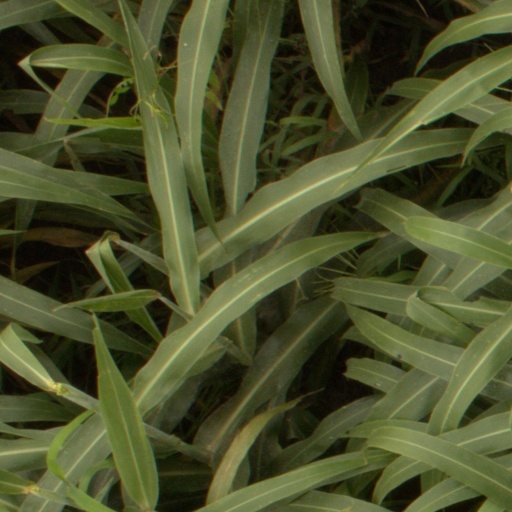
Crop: sorghum